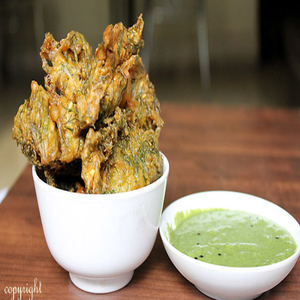
Dish: pakora